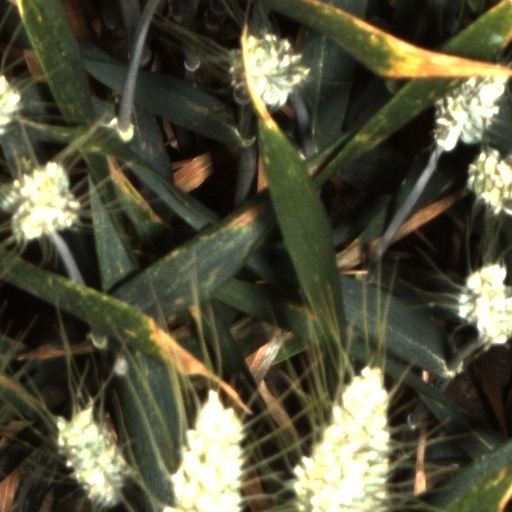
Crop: wheat